Larry Niven

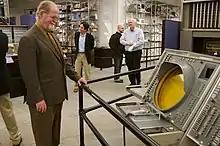
Niven at the Computer History Museum in Mountain View, California, 2007

Laurence van Cott Niven (born April 30, 1938) is an American science fiction writer. His 1970 novel "Ringworld" won the Hugo, Locus, Ditmar, and Nebula awards. With Jerry Pournelle he wrote "The Mote in God's Eye" (1974) and "Lucifer's Hammer" (1977). The Science Fiction and Fantasy Writers of America gave him the 2015 Damon Knight Memorial Grand Master Award.